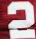
Number: 2